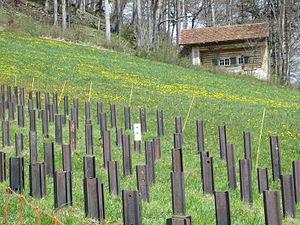
Les dents de dragon sont un type d'ouvrage défensif, constitués de blocs de béton de forme pyramidale et destinés à empêcher la progression des engins motorisés. Ils furent largement employés sur les lignes de fortification de la Seconde Guerre mondiale dont la ligne Siegfried, où l'on peut encore en voir de nos jours.